Flerovium

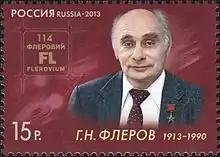
Stamp of Russia, issued in 2013, dedicated to Georgy Flyorov and flerovium

Per Mendeleev's nomenclature for unnamed and undiscovered elements, flerovium is sometimes called "eka-lead". In 1979, IUPAC published recommendations according to which the element was to be called "ununquadium" (symbol "Uuq"), a systematic element name as a placeholder, until the discovery of the element is confirmed and a permanent name is decided on. Most scientists in the field called it "element 114", with the symbol of "E114", "(114)" or "114".